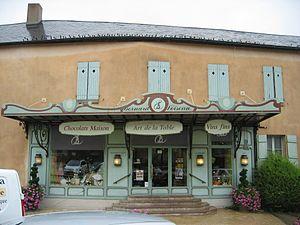
Restaurant Bernard Loiseau - Saulieu